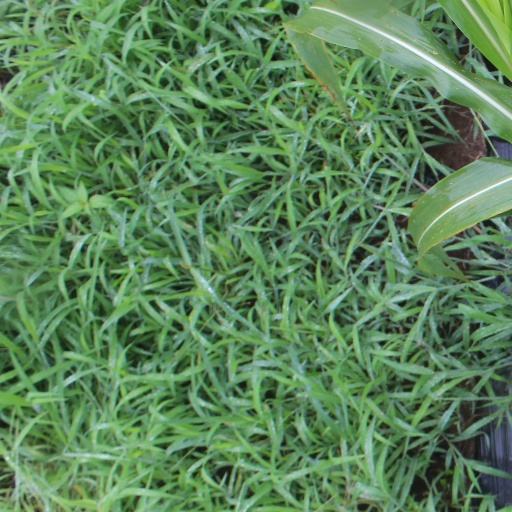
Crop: sorghum